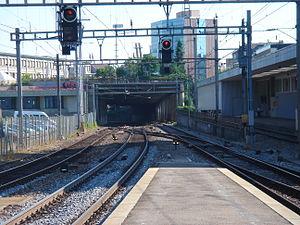
Gare de Fribourg, sortie direction de Berne, signaux système N et signaux nains entre les voies.
La gare de Fribourg est une gare ferroviaire et routière située à Fribourg, en Suisse.